Fuck (2005 film)

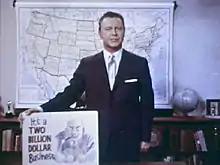
A still shot from the 1965 film "Perversion for Profit" showing a man in a suit holding a placard. The placard features a cartoonish image of a leering man and the phrase "It's a two billion dollar business"

"Fuck" begins with a segment from the 1965 propaganda film "Perversion for Profit", followed by a clip from "SpongeBob SquarePants" (specifically, from the episode "Sailor Mouth") which states that the word can be used as a "sentence enhancer". The documentary includes commentary from film and television writers Kevin Smith and Steven Bochco; comedians Janeane Garofalo, Bill Maher, Drew Carey and Billy Connolly; musicians Chuck D, Alanis Morissette and Ice-T; political commentators Alan Keyes and Pat Boone; and journalists and Judith Martin. The word "fuck" is used 857 times during the film.